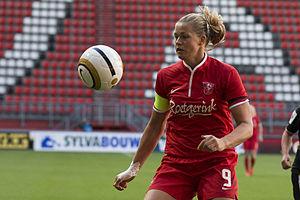
Anouk Dekker est une joueuse de football néerlandaise, née à Almelo, le 15 novembre 1986. Elle joue actuellement a Montpellier HSC dans l'Hérault en France.